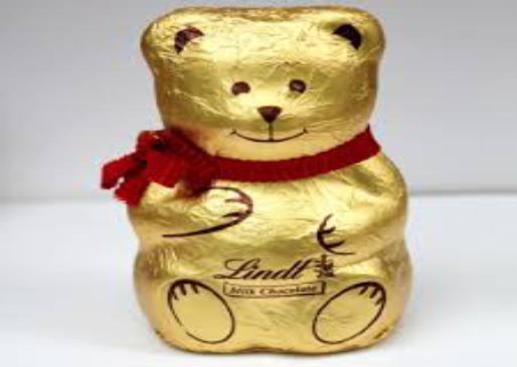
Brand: lindt
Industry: Food